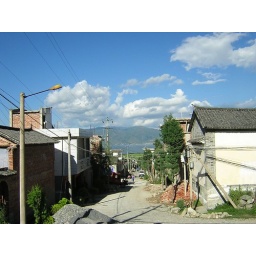
Erhai Lake is supposedly the 7th largest fresh water lake in China.